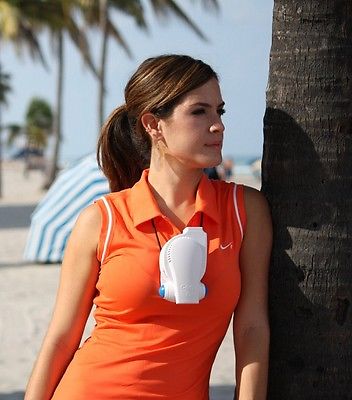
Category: fan